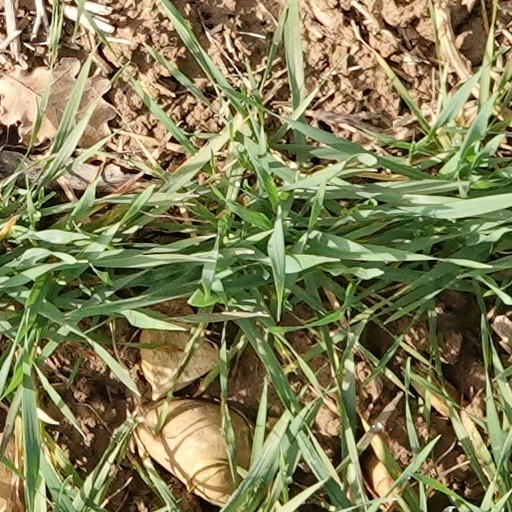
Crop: wheat